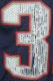
Number: 3